Wallace Triplett

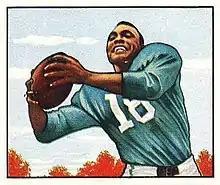
Triplett on a 1950 Bowman football card

Wallace Triplett (April 18, 1926 – November 8, 2018) was a professional American football player, the first African-American draftee to play for a National Football League (NFL) team. For that reason, his portrait hangs in the Pro Football Hall of Fame in Canton, Ohio.